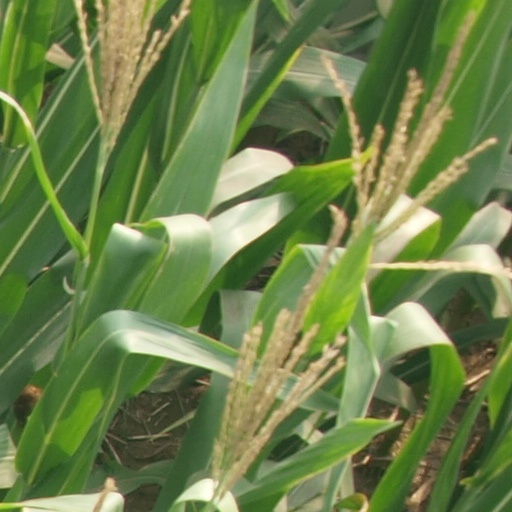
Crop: maize; corn